Hidekatsu Ishida

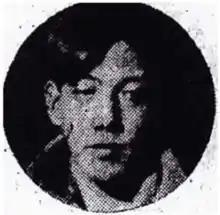

was a Japanese diver. He competed in the men's 10 metre platform event at the 1932 Summer Olympics.